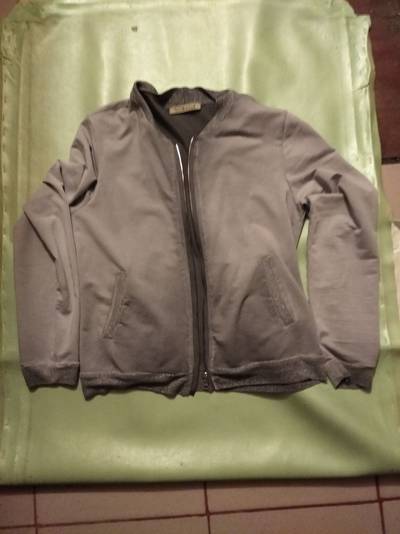
Waste category: clothes